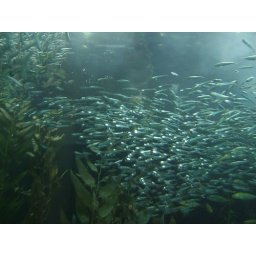
little fish swimming in the water